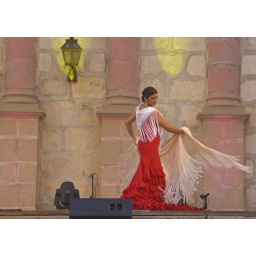
Fiesta Dancer in colorful red costume